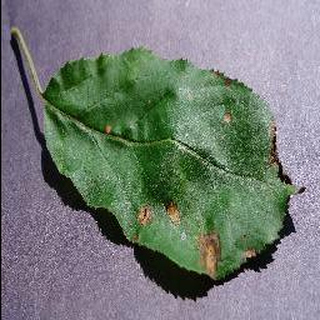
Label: apple_black_rot